Larry Collins (guitarist)

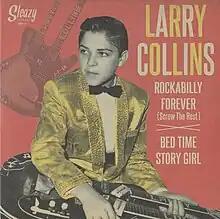
2016 Collins single cover

Lawrence Collins (October 4, 1944 – January 5, 2024) was an American guitarist, best known for being a part of The Collins Kids duo with his sister Lorrie, being mentored by Joe Maphis, and for his fast and energetic playing.